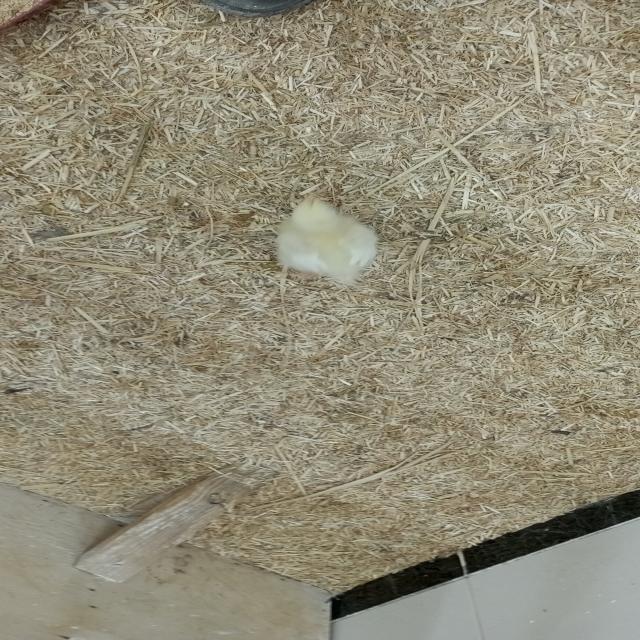
Weight: 191 g